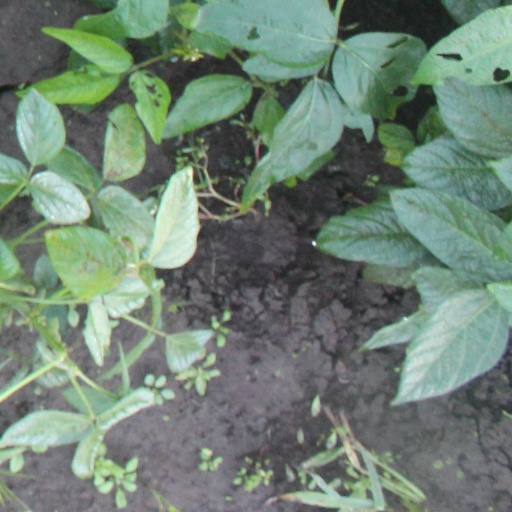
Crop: soybean